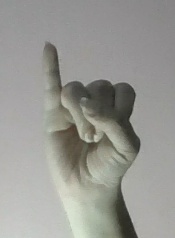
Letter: meem